Merzhausen

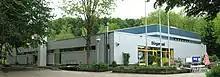
Merzhausen Swimming Pool

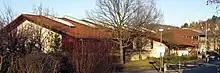
Sport Hall

There is a swimming pool in Merzhausen which has a sauna, sunbathing area and an outdoor pool for small children.